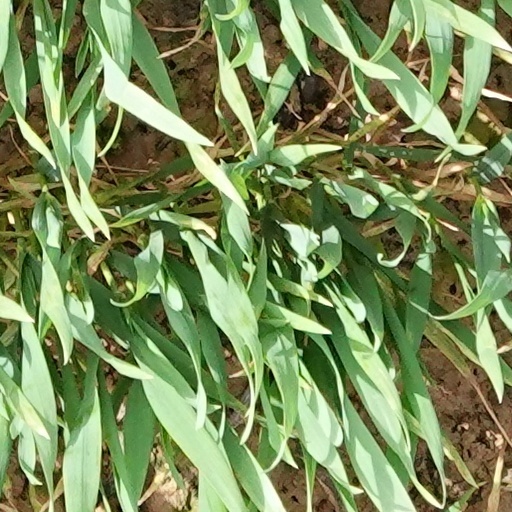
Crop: wheat